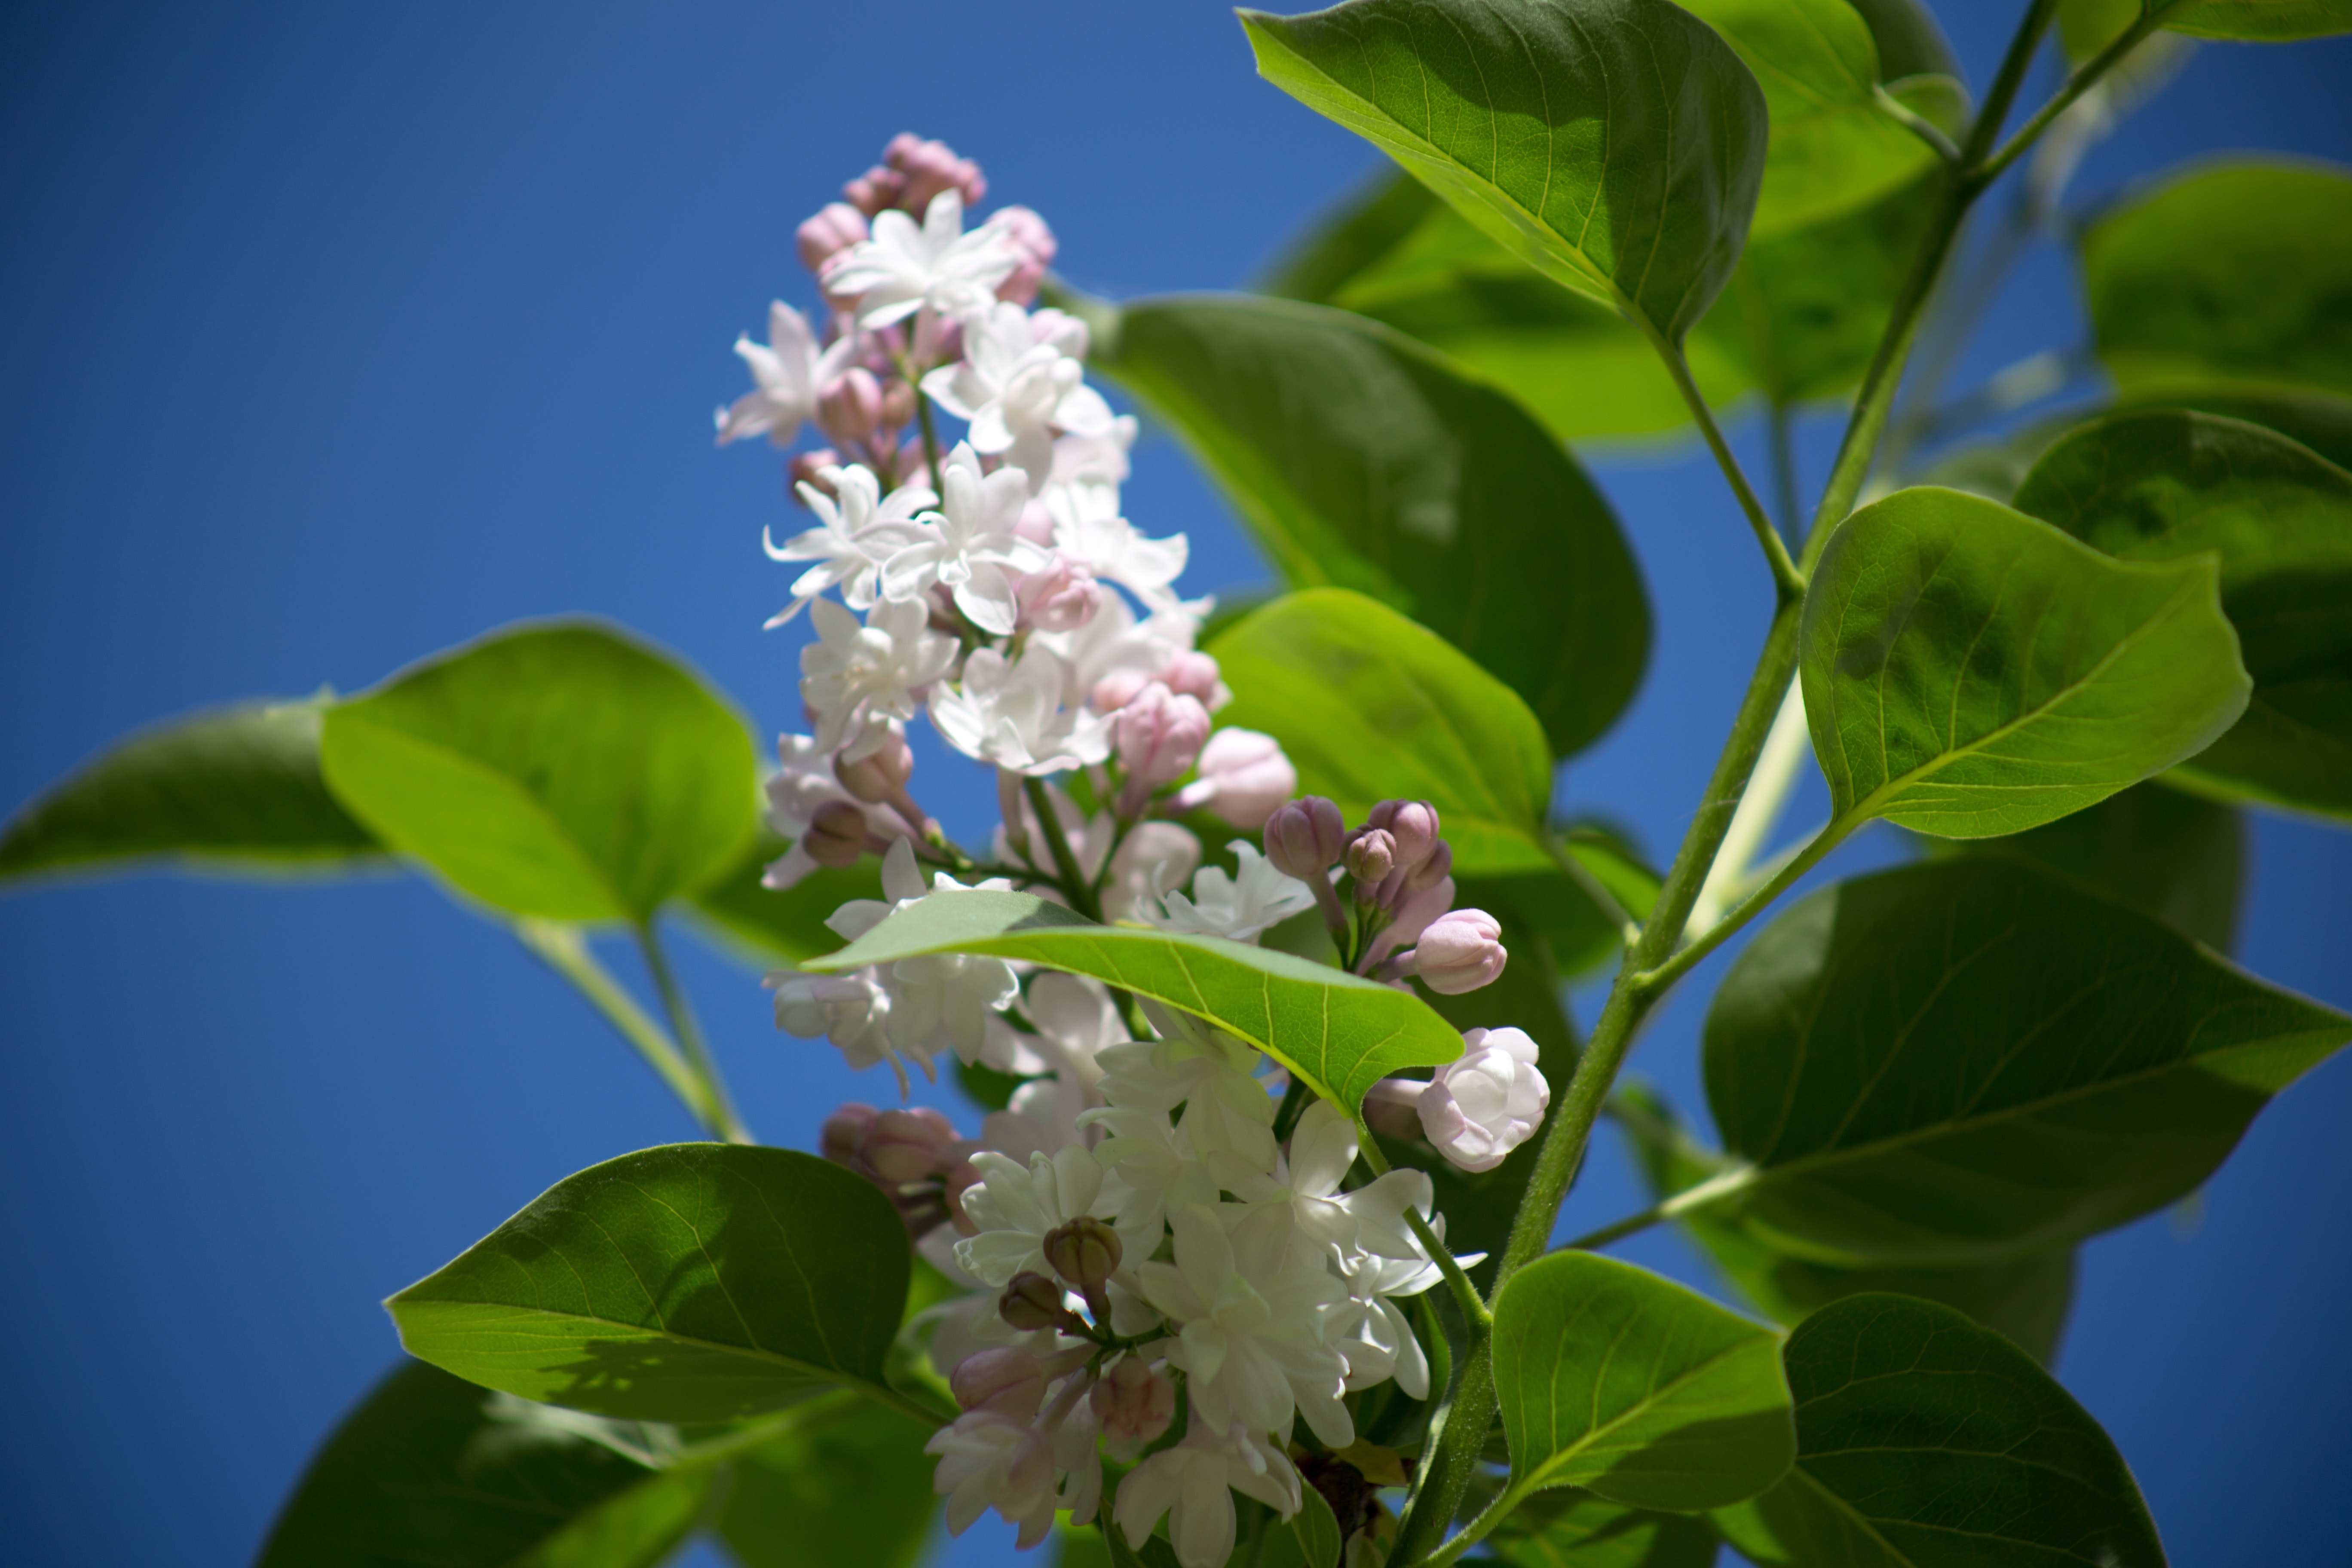
flower, flowering plant, lilac, plant, spring, tree, branch, blossom